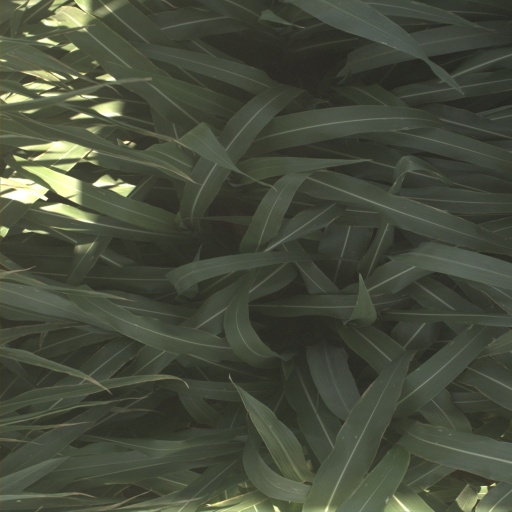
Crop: sorghum